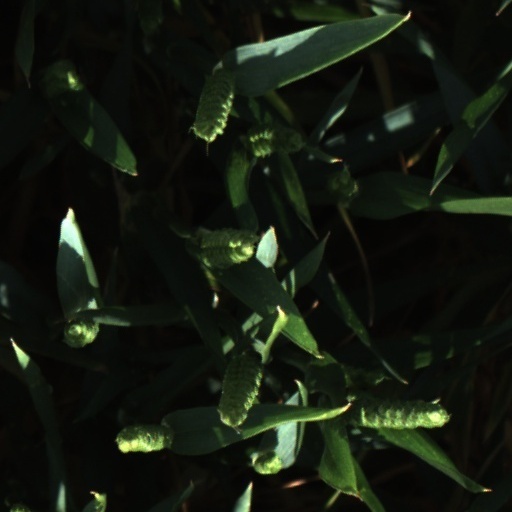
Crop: wheat